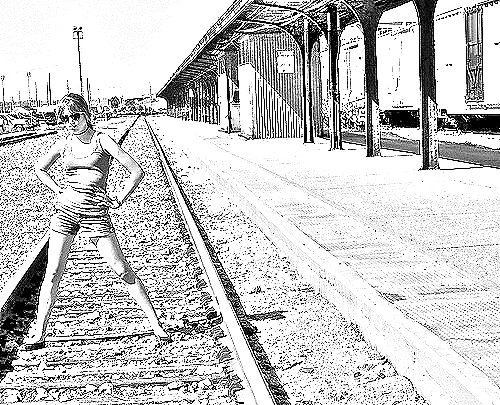
Portrait style: Sketch Portrait